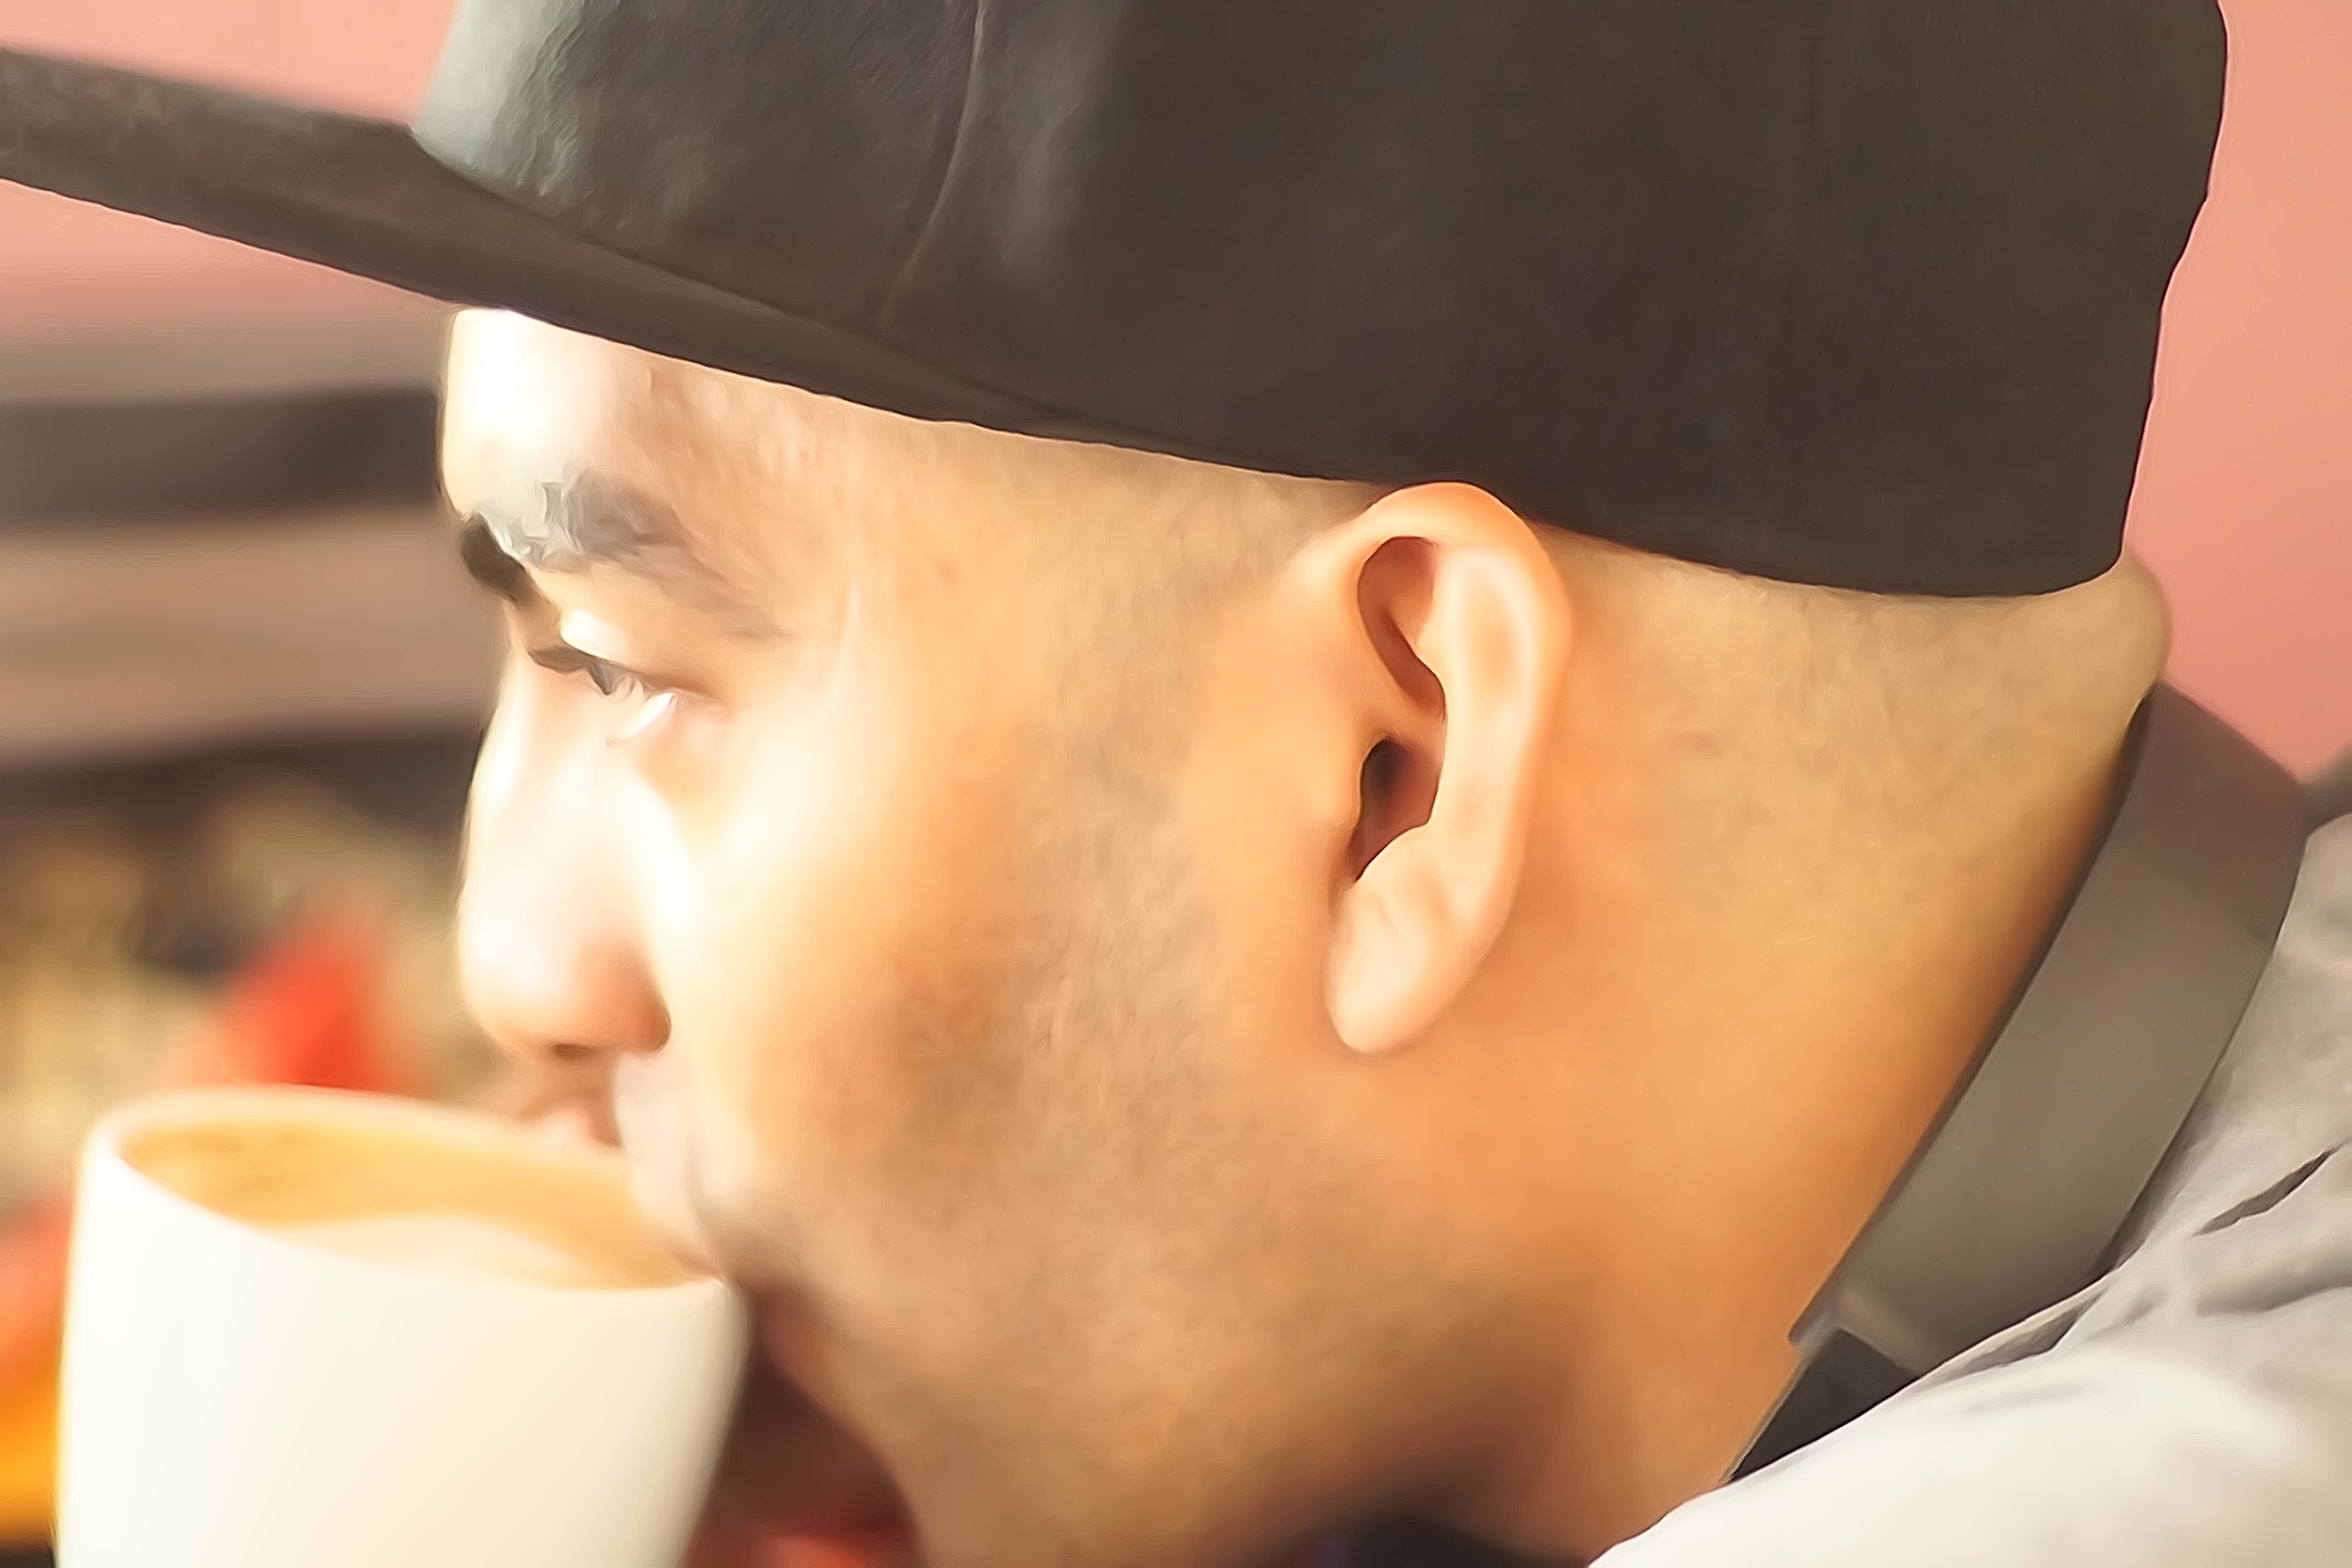
man, person, male, ear, mouth, close up, face, nose, neck, glasses, head, skin, organ, interaction, sense, human action